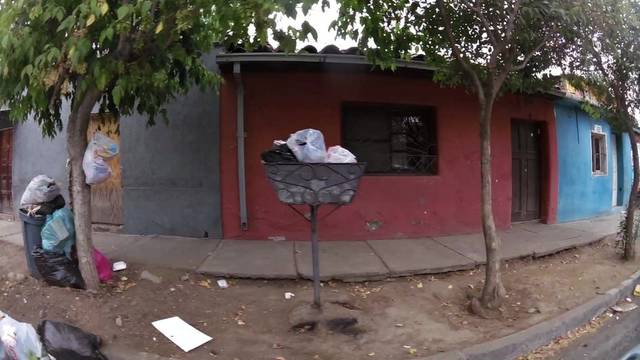
Region: Chile
Coordinates: -34.159, -70.746